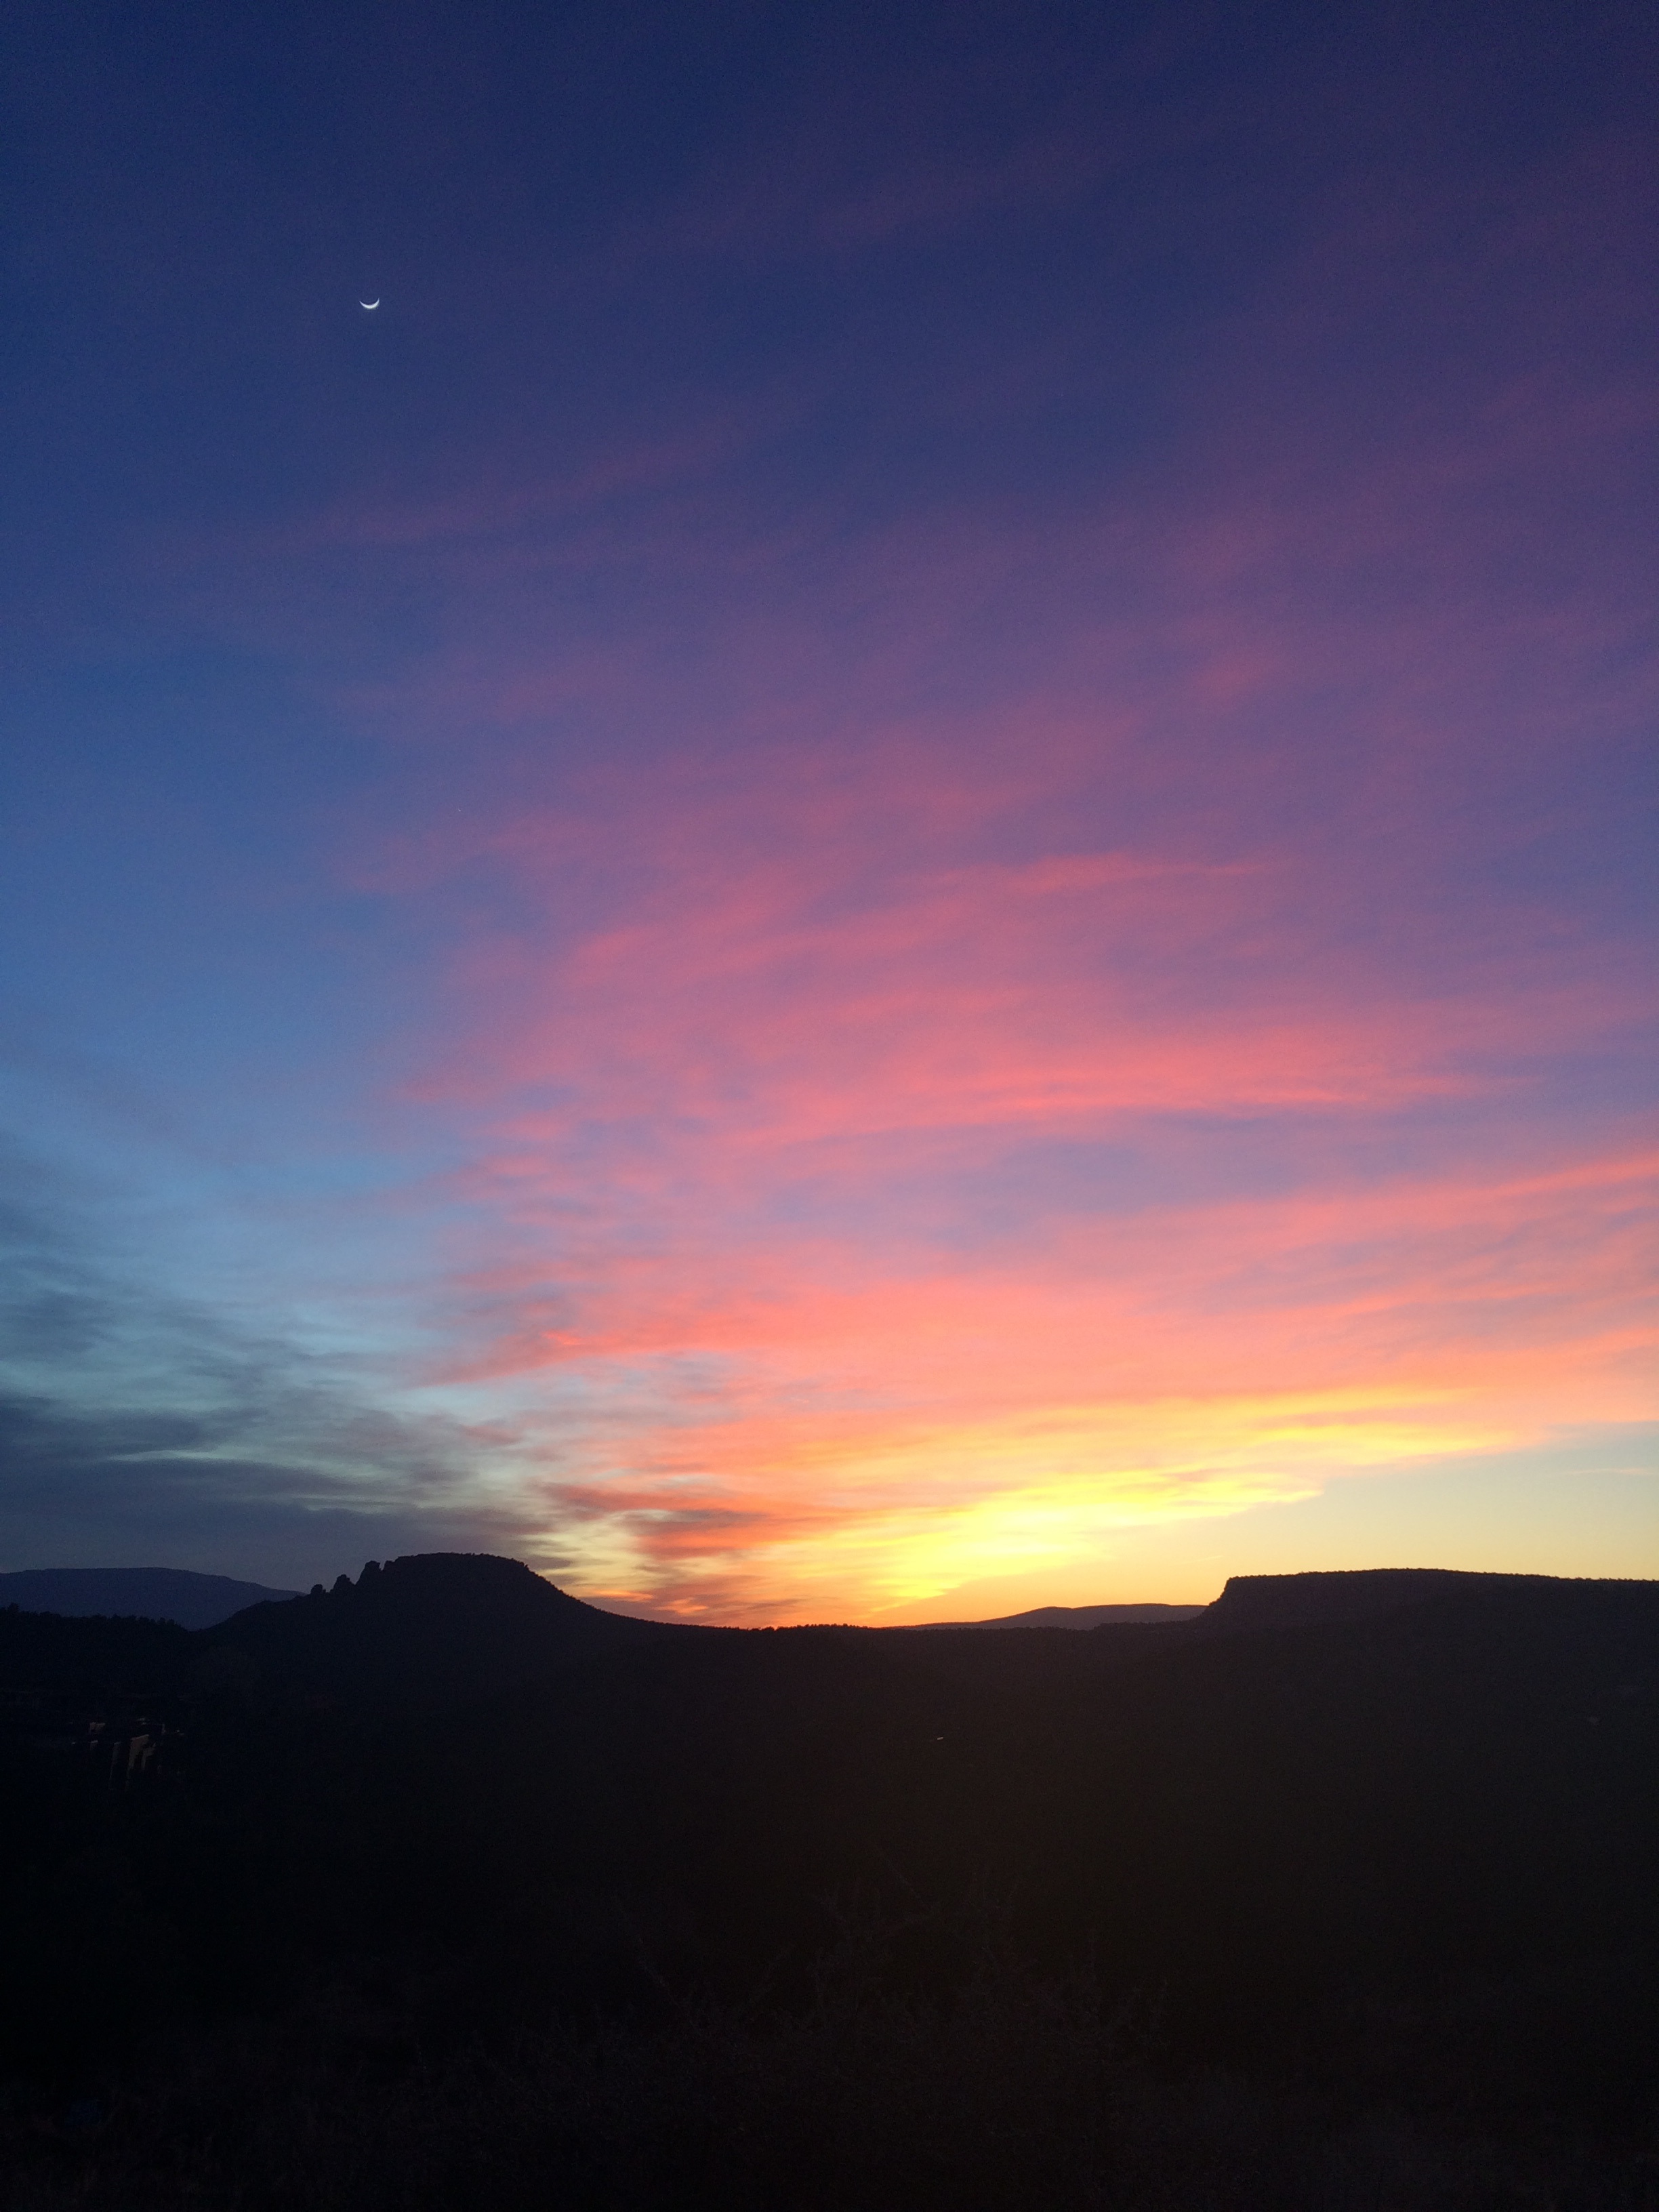
horizon, mountain, cloud, sky, sun, sunrise, sunset, sunlight, morning, hill, dawn, atmosphere, dusk, evening, plain, afterglow, red sky at morning